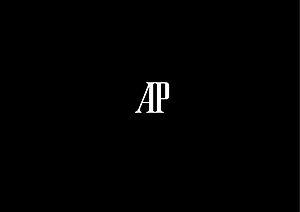
Monogramme Audemars Piguet
Audemars Piguet, fondée en 1875 par Jules-Louis Audemars et Edward-Auguste Piguet, est une manufacture d'horlogerie suisse, installée au Brassus dans la vallée de Joux.